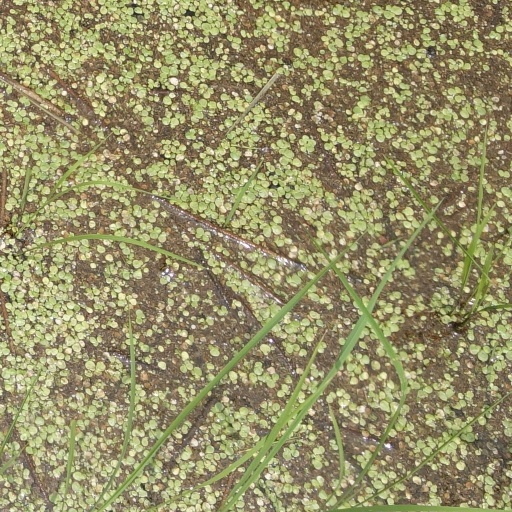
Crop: rice